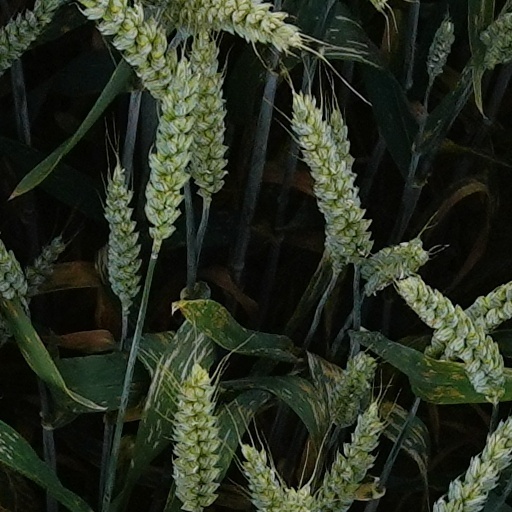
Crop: wheat